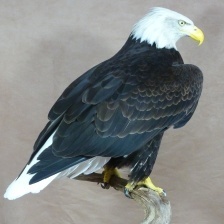
Species: BALD EAGLE
Scientific name: HALIAEETUS LEUCOCEPHALUS